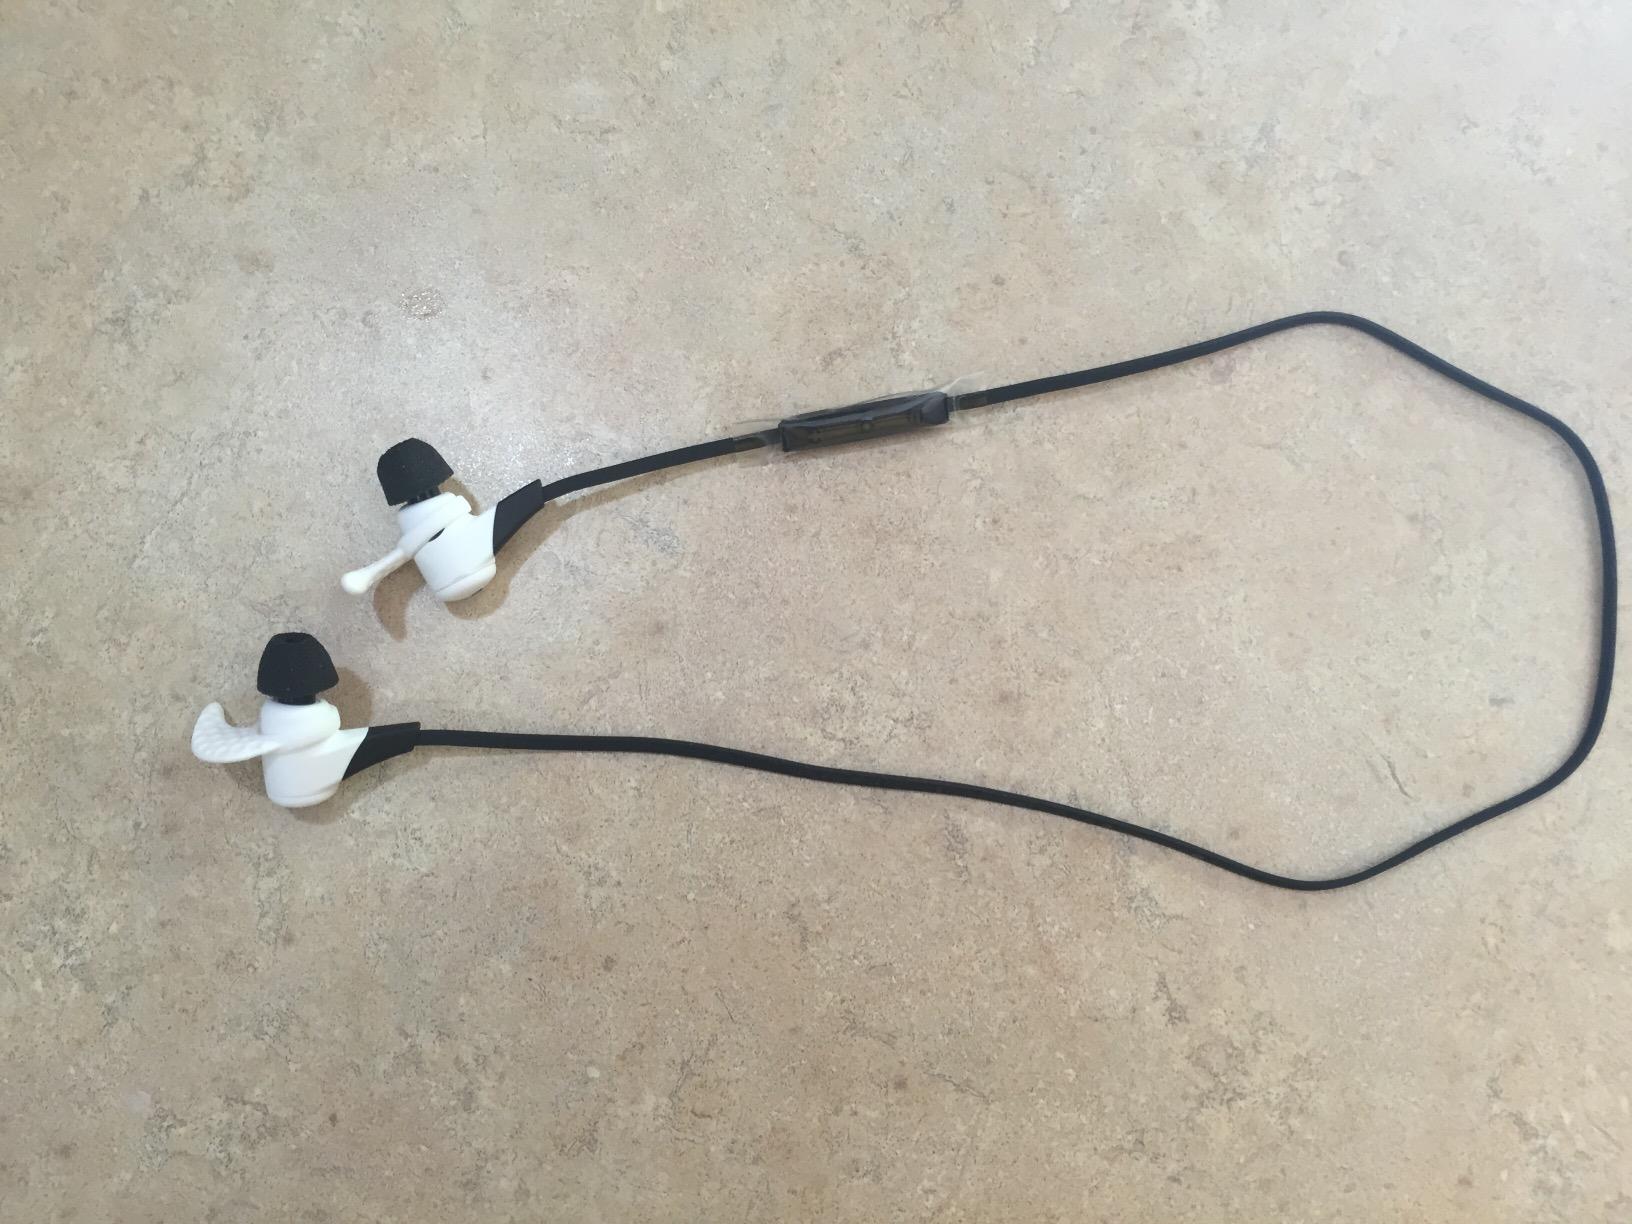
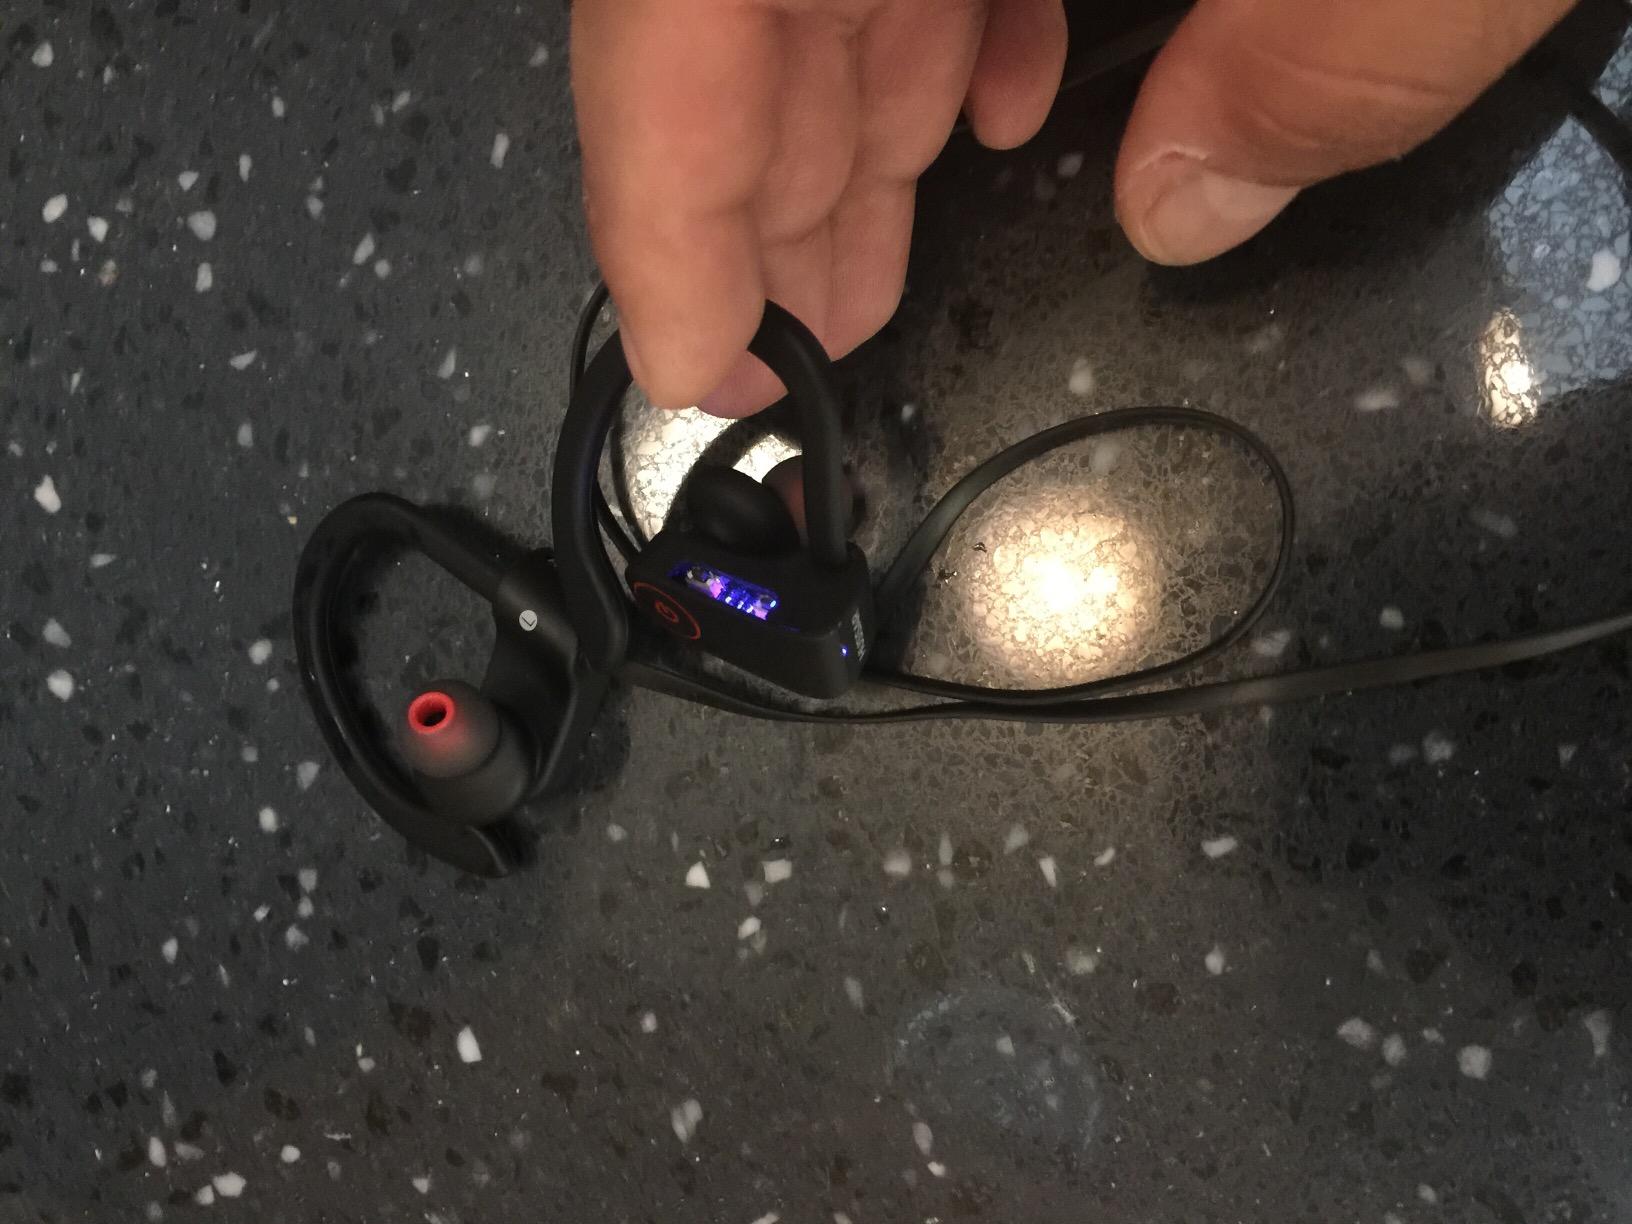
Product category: headphones
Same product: no